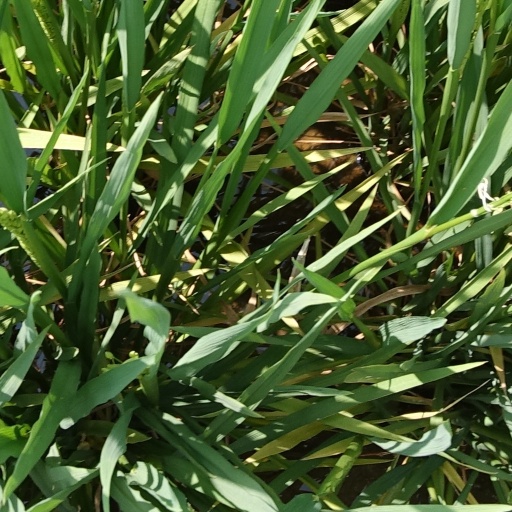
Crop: rice